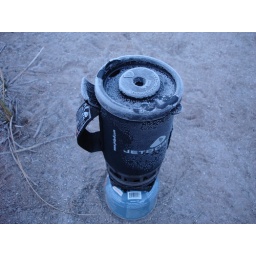
Thank God the Jetboil still fired up in the morning--hot water bottle coming up!